Polyomaviridae

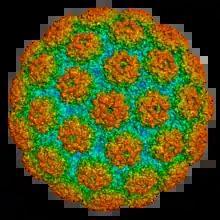
A rendering of an icosahedral viral capsid comprising 72 pentamers of murine polyomavirus VP1, colored such that areas of the surface closer to the interior center appear blue and areas nearer to the surface appear red. Rendered from .

Polyomaviruses are non-enveloped double-stranded DNA viruses with circular genomes of around 5000 base pairs. With such a small size, they are ranked among the smallest known double stranded DNA viruses.